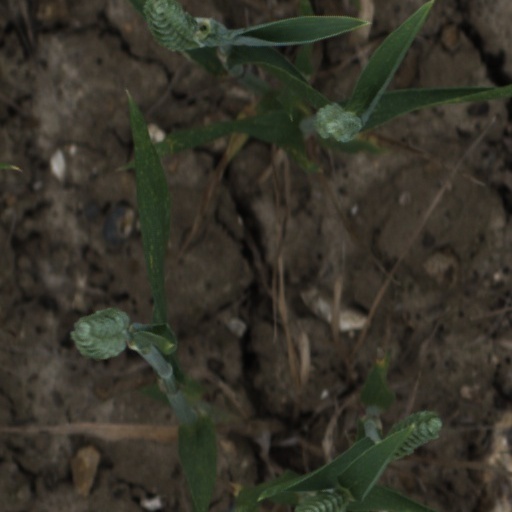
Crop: wheat